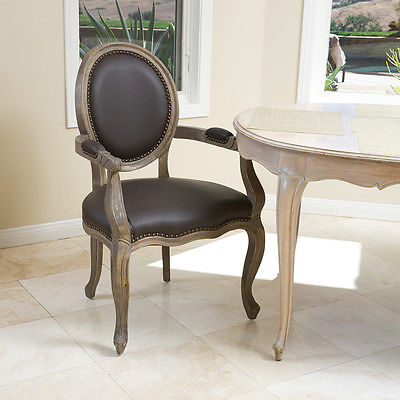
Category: chair